Sir John Jaffray, 1st Baronet

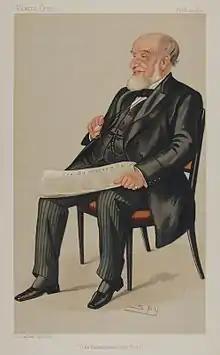

Sir John Jaffray, 1st Baronet (11 October 1818 – 4 January 1901) was a Scottish journalist and newspaper proprietor.